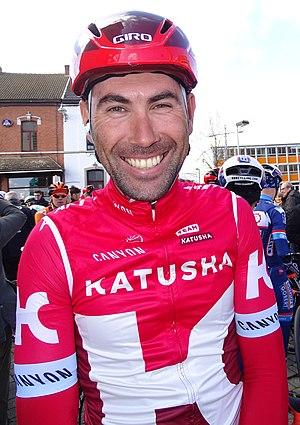
Reportage réalisé le mercredi 2 mars à l'occasion du départ du Samyn des Dames 2016 et du Samyn 2016 à Quaregnon, Belgique.
La saison 2016 de l'équipe cycliste Katusha est la huitième de cette équipe.
Vladimir Isaychev - en russe : Владимир Евгеньевич Исайчев, et en français : Vladimir Ievguenievitch Issaïtchev - est un coureur cycliste russe.